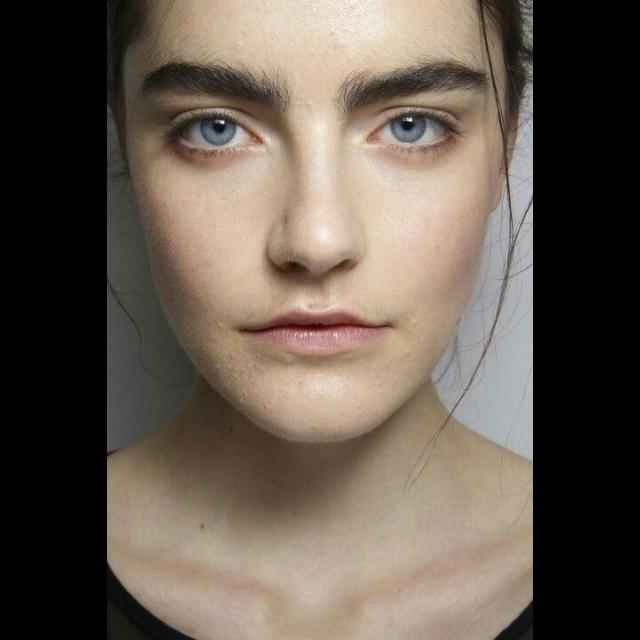
Portrait style: Real Portrait